Madrid

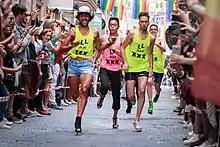
High heels race in WorldPride Madrid 2017

The Reina Sofía National Art Museum ("Museo Nacional Centro de Arte Reina Sofía"; MNCARS) is Madrid's national museum of 20th-century art and houses Pablo Picasso's 1937 anti-war masterpiece, "Guernica". Other highlights of the museum, which is mainly dedicated to Spanish art, include excellent collections of Spain's greatest 20th-century masters including Salvador Dalí, Joan Miró, Picasso, Juan Gris, and Julio González. The Reina Sofía also hosts a free-access art library.